Liberal Democratic Party of Russia

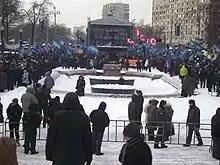
Rally of the LDPR in 2012

In the parliamentary elections of 2011, the party scored 11.7% of the vote and won 56 seats. In the 6th State Duma, Vladimir Zhirinovsky returned to the post of head of the LDPR faction and his son Igor Lebedev has held the position of Vice Chairman of the State Duma. In these elections the LDPR gained over one-fifth of votes in Russian Far East (e. g. Primorsky Krai).